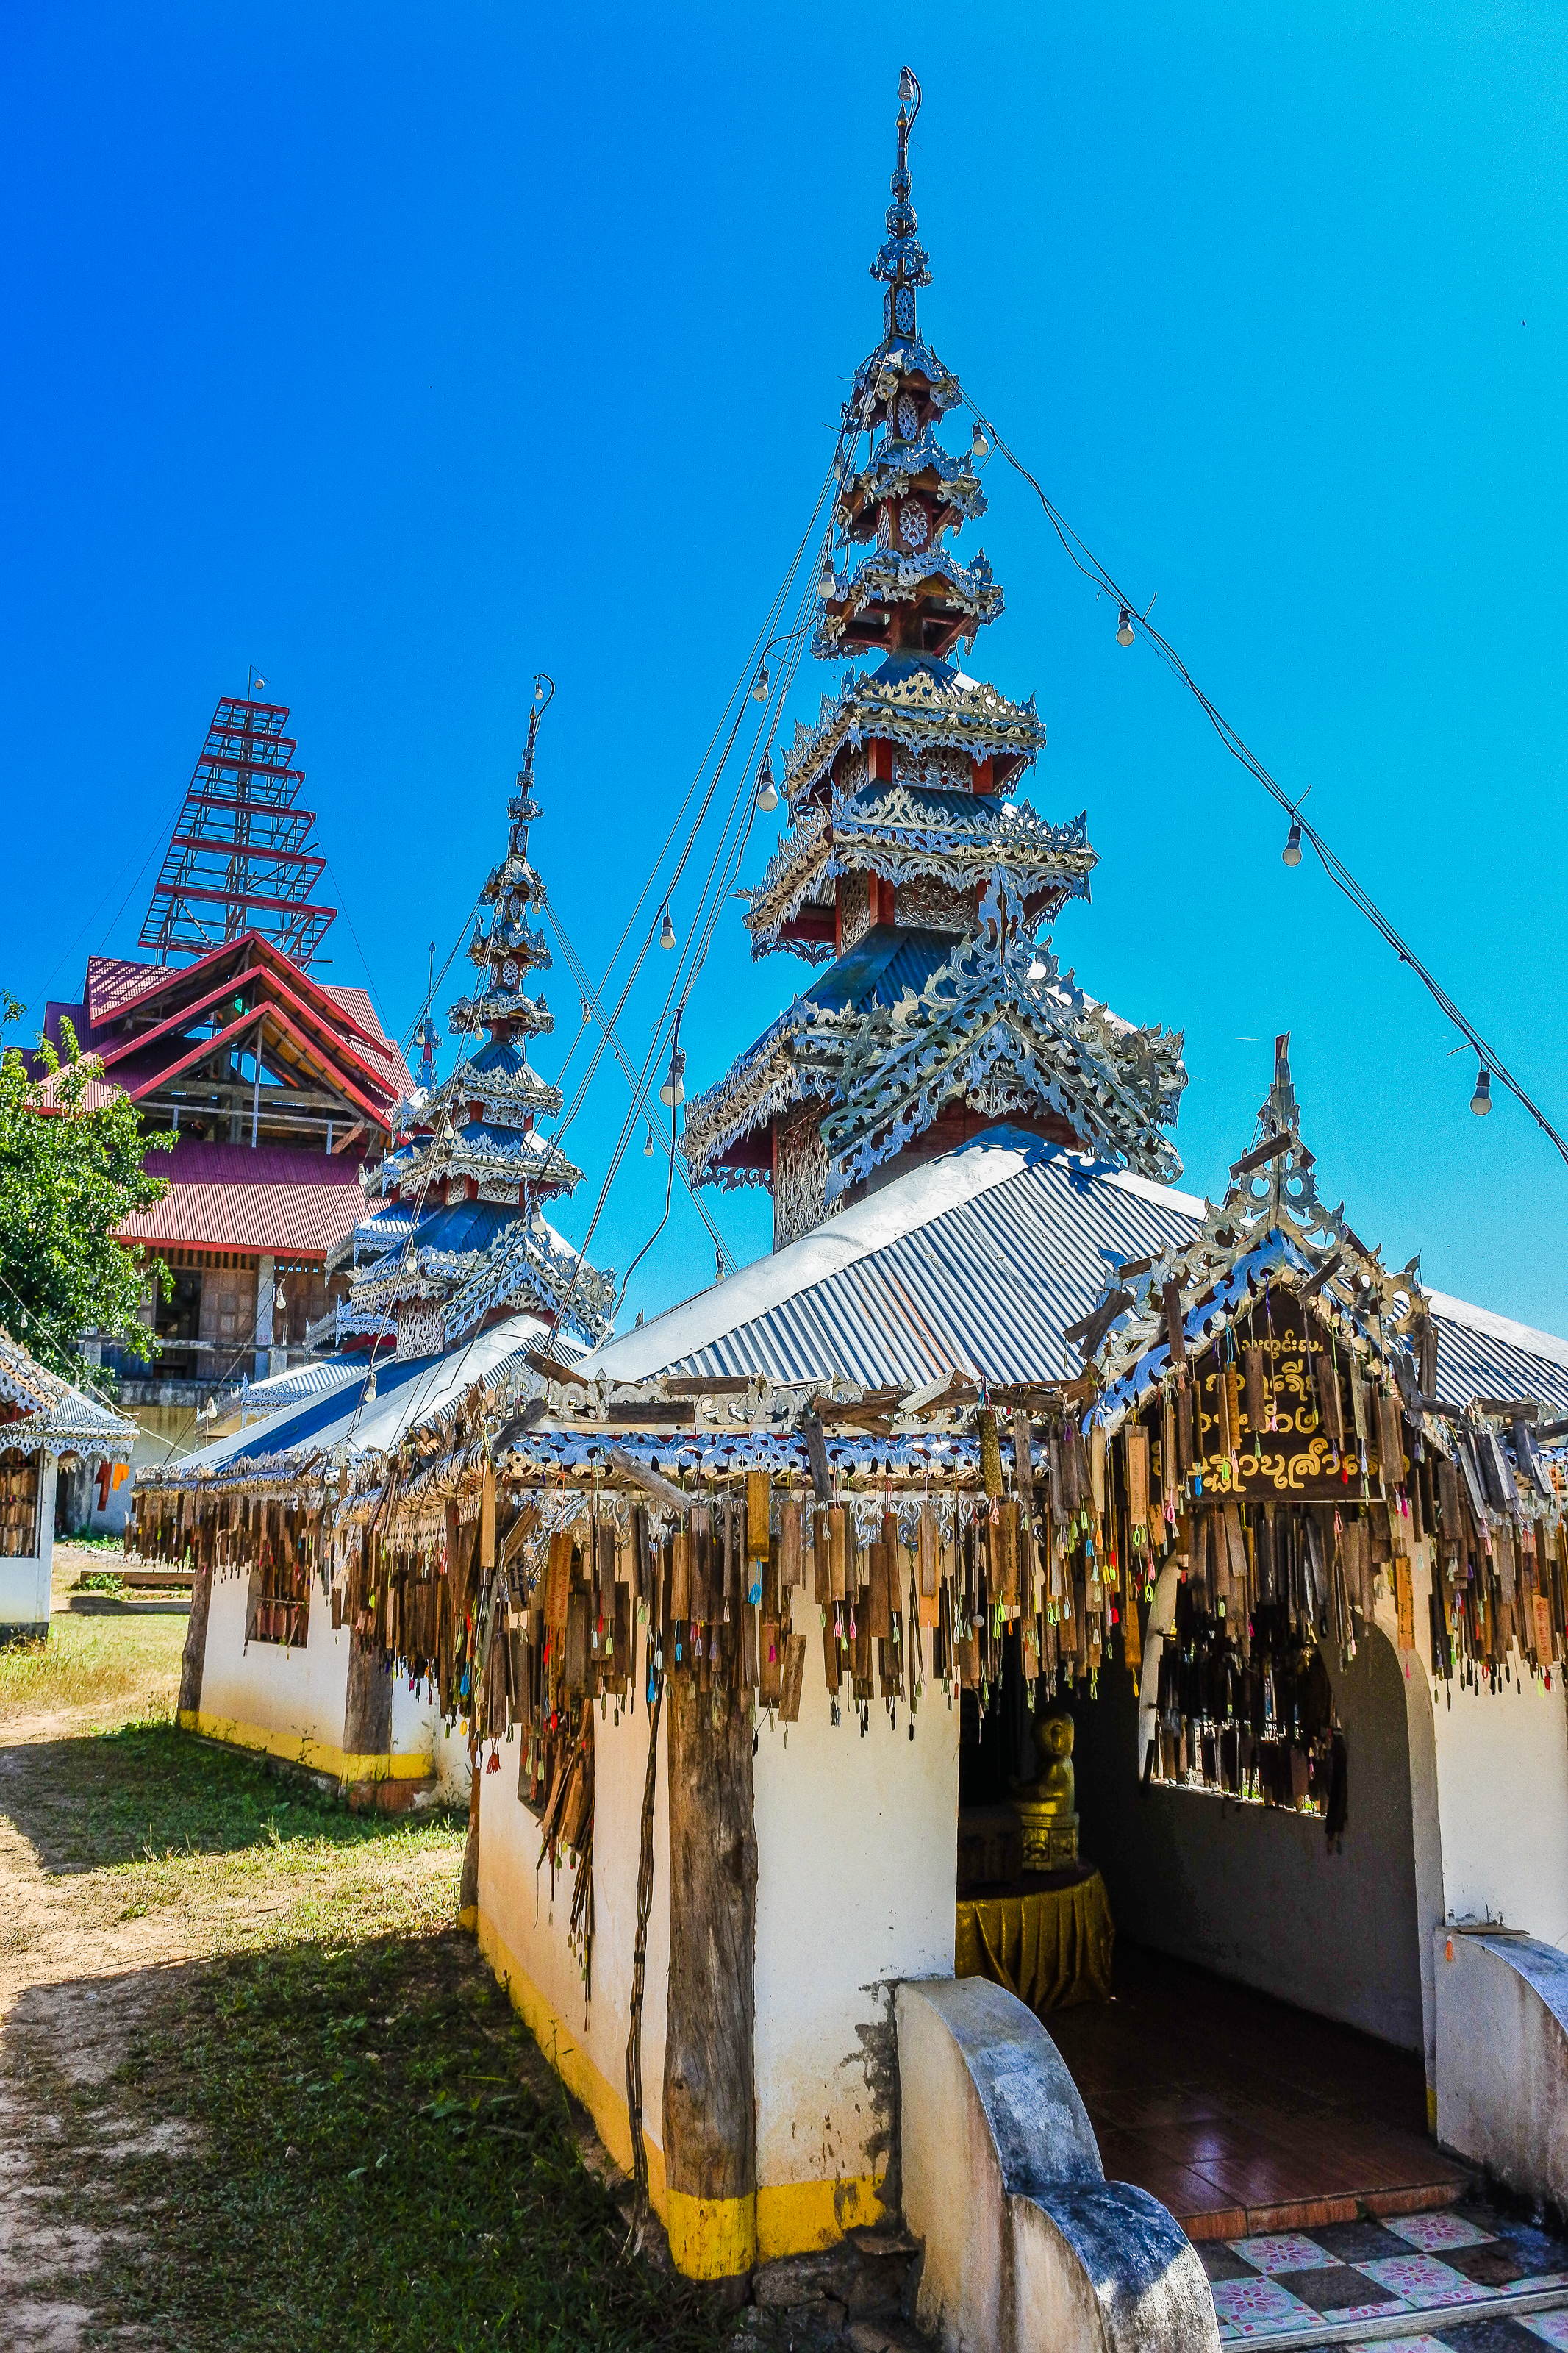
country, hut, rural, northern, beautiful, son, leaves, thailand, luxuriant, season, landmark, nobody, sky, new, rain, agricuture, natural, thai, ancient, morning, bamboo, hong, light, bridge, fields, sunrise, flags, tourism, sun, mist, mae, popular, art, famous, green, historic, nature, countryside, asia, sutongpe, rice, outdoor, cuture, horizon, wooden, sunset, temple, river, travel, landscape, place of worship, architecture, building, chinese architecture, pagoda, historic site, wat, hindu temple, shrine, tower, cloud, roof, tourist attraction, monastery, vacation, world, spire